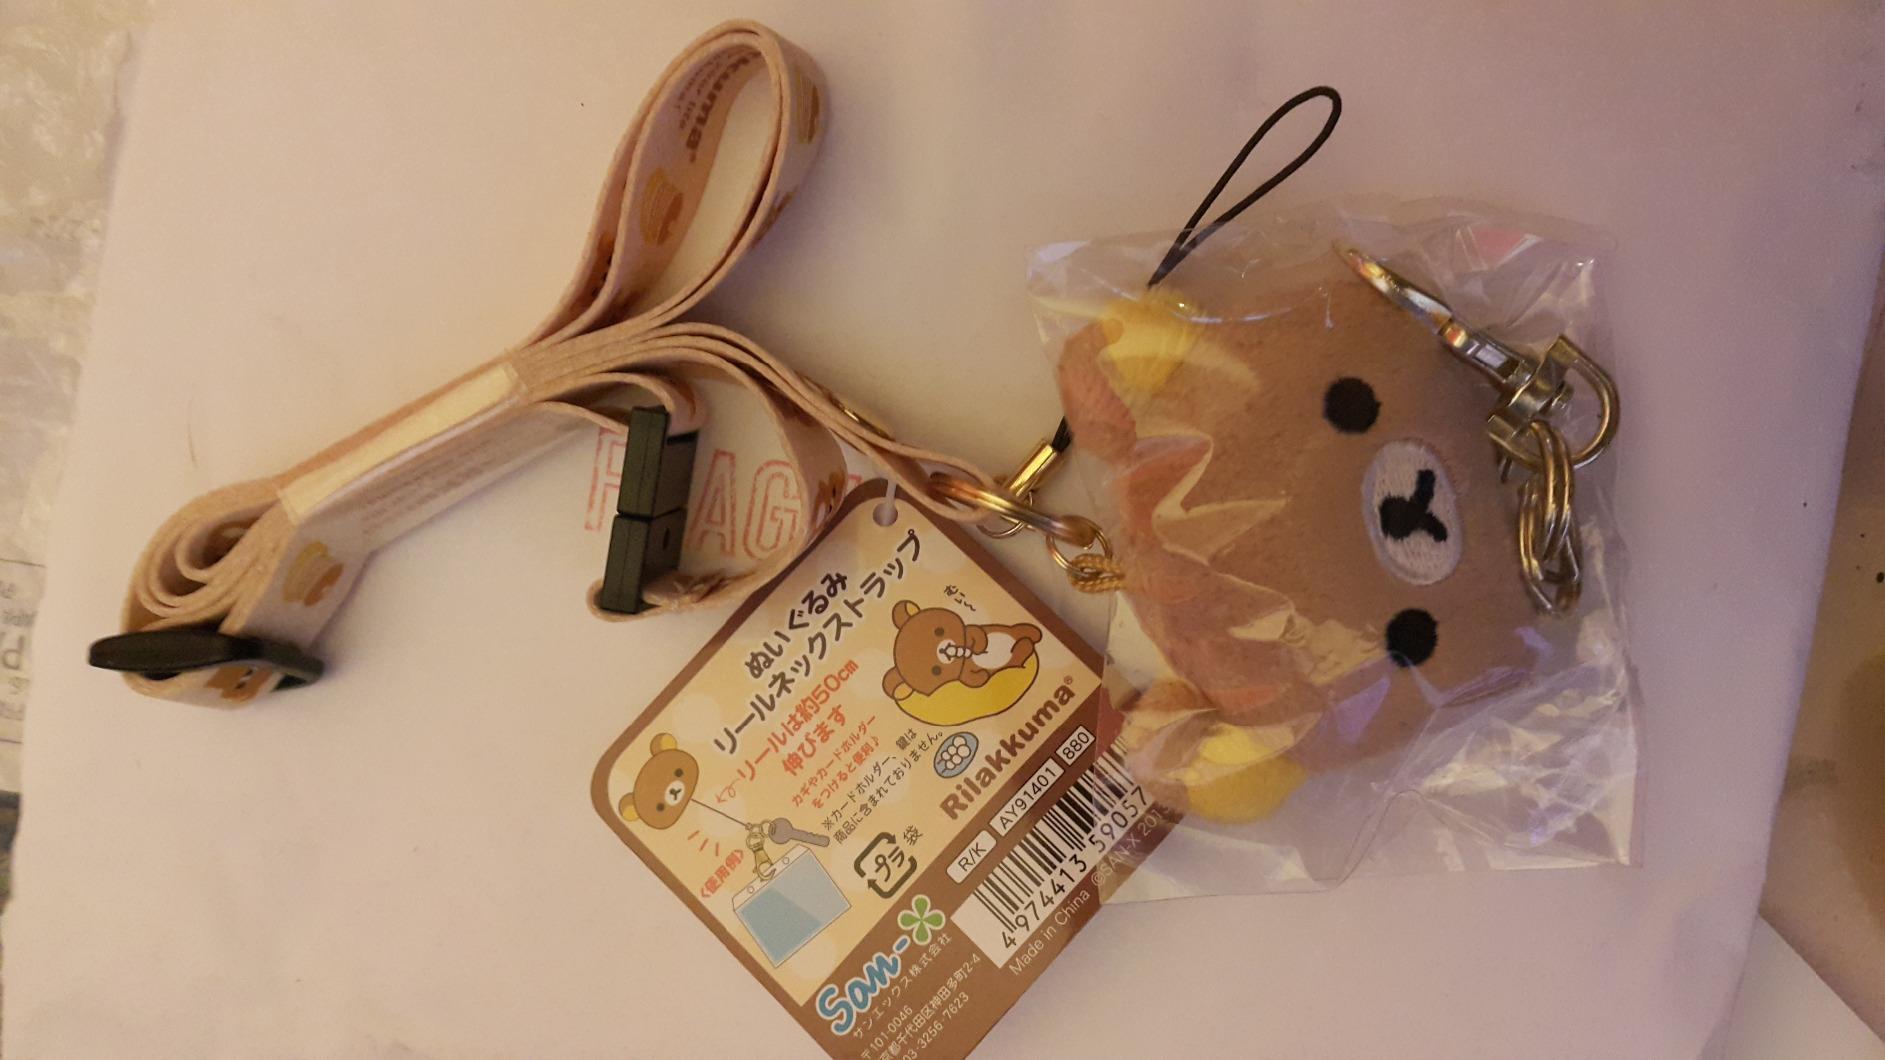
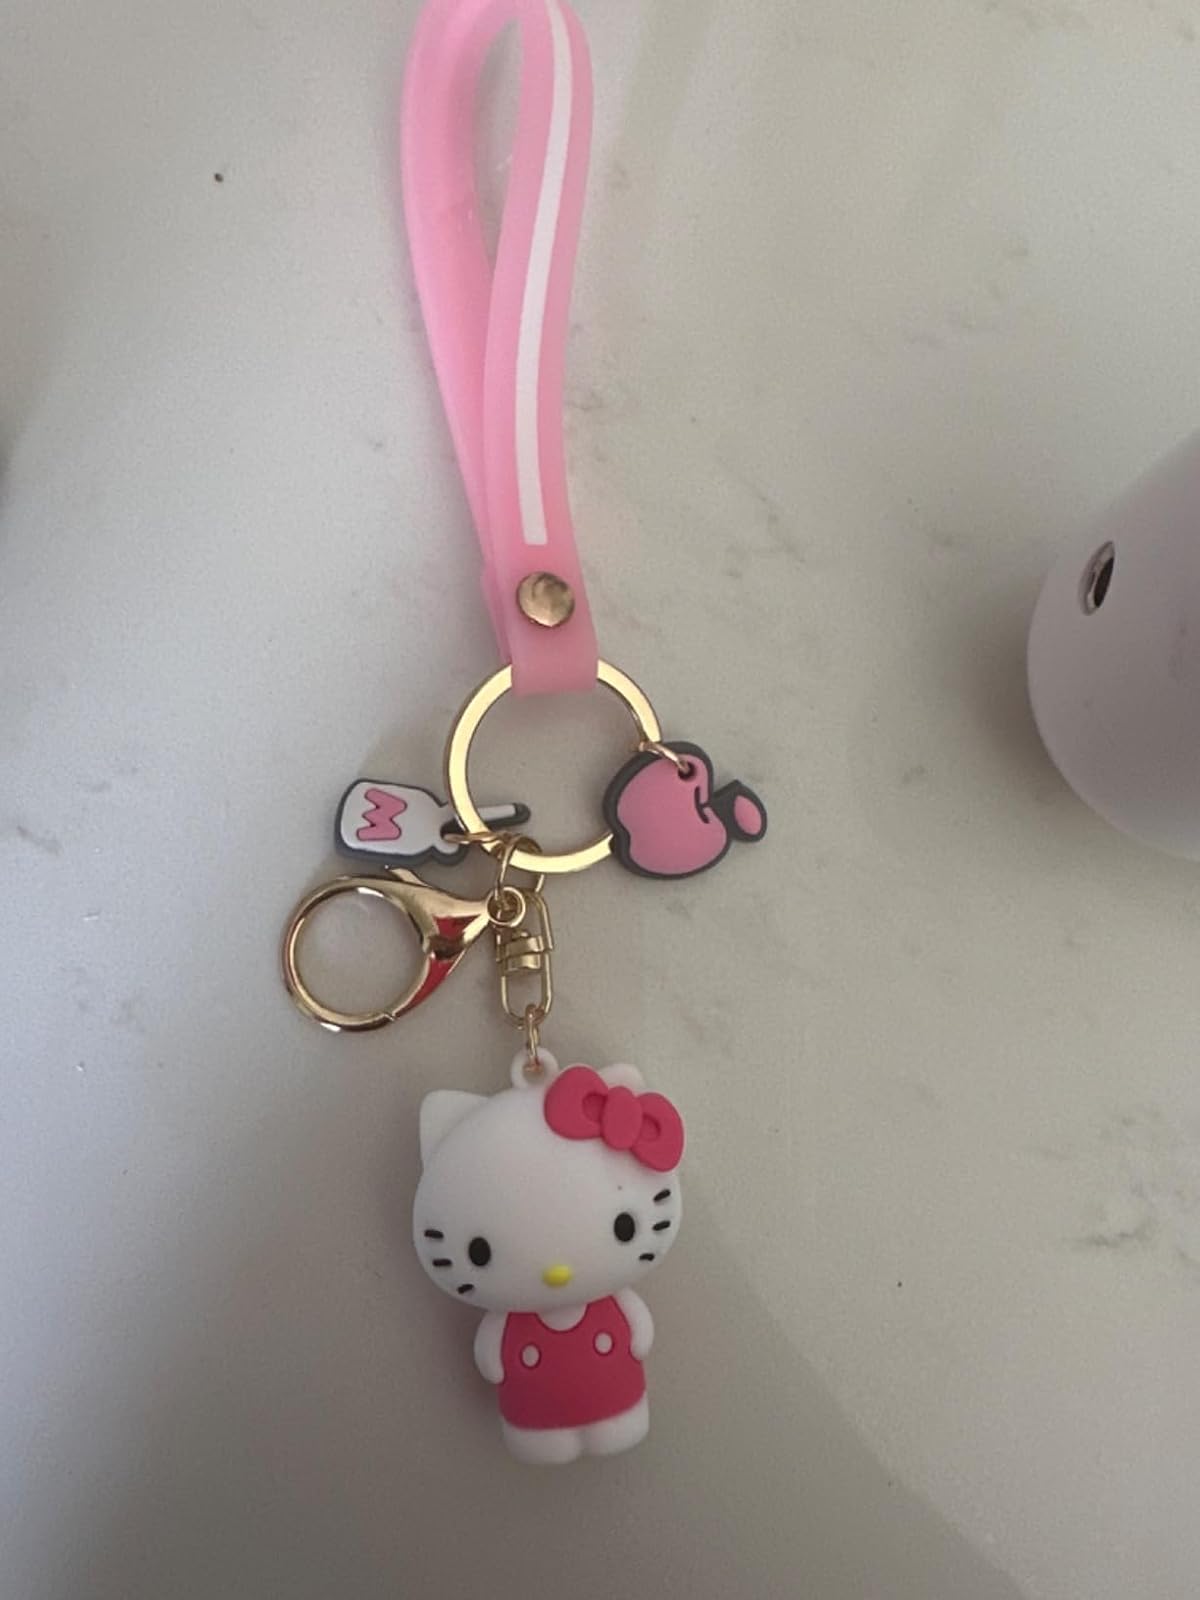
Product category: accessories_keychain
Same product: no